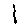
Label: 1